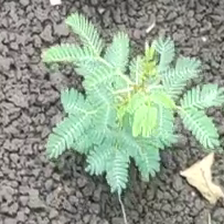
Weed species: Dwarf_cassia_(Chamaecrista pumila)